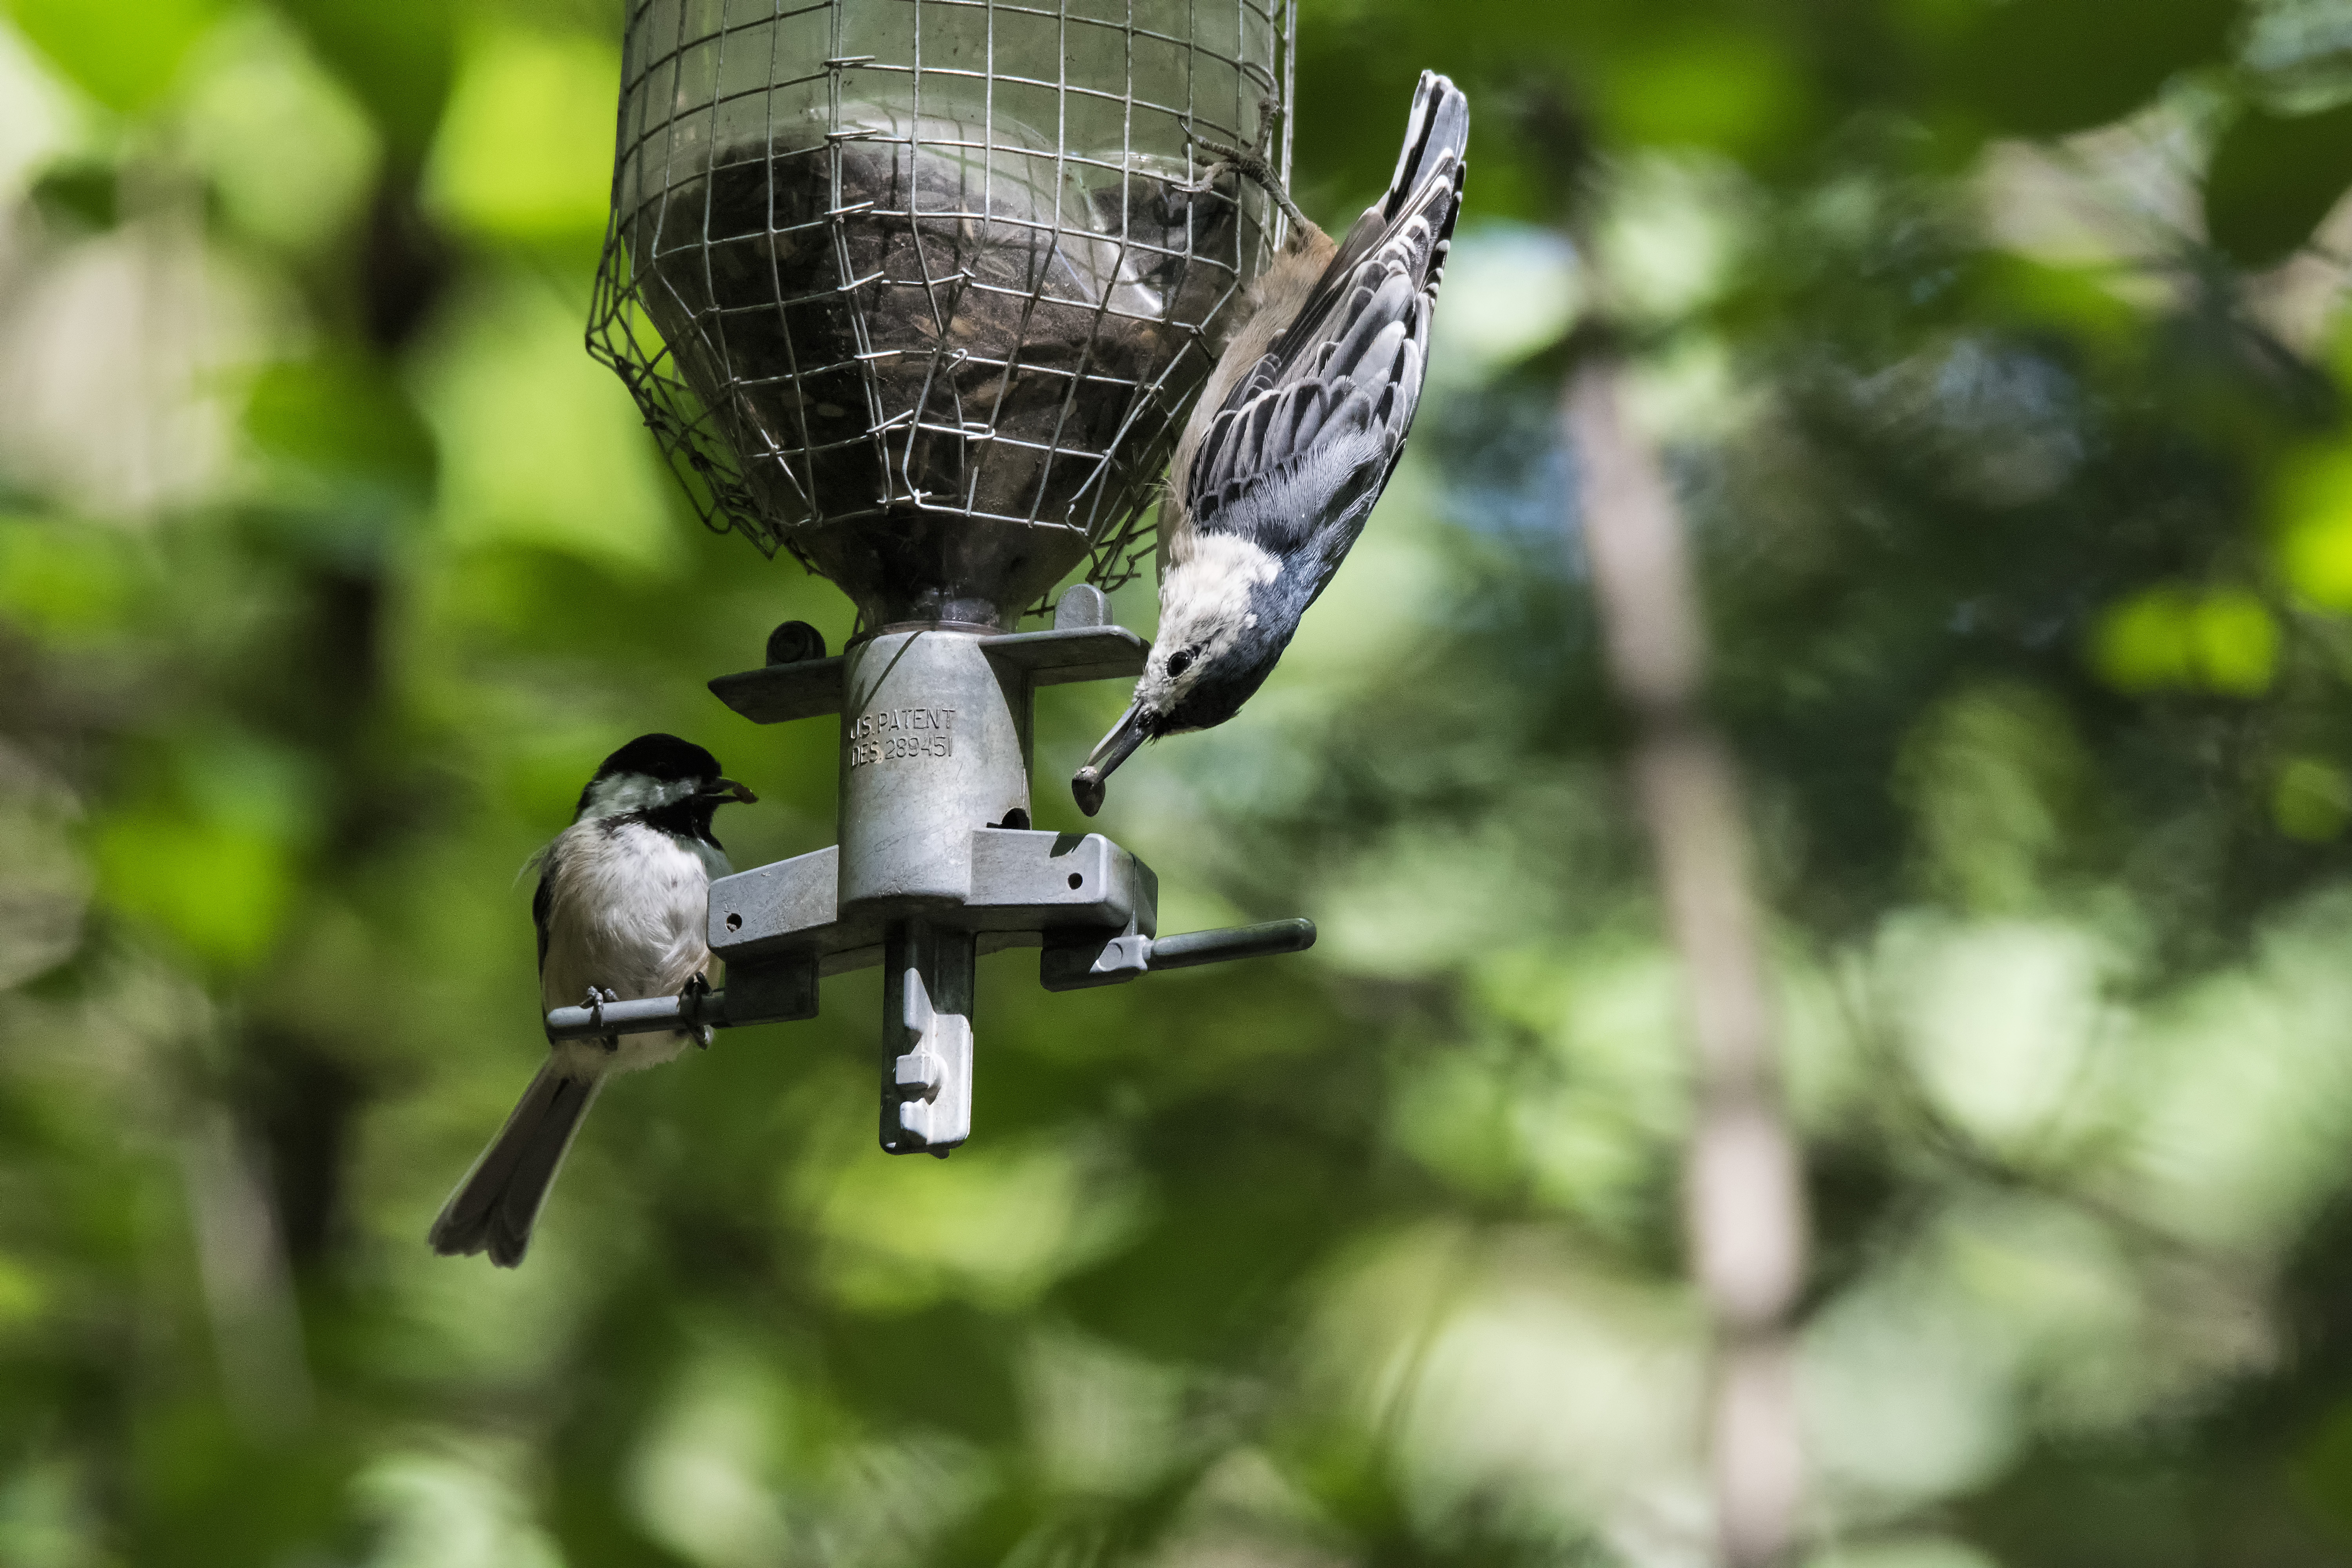
nature, branch, bird, white, wildlife, green, fauna, canada, a, quebec, blanche, sherbrooke, oiseau, sittelle, poitrine, breasted, nuthatch, macro photography, perching bird